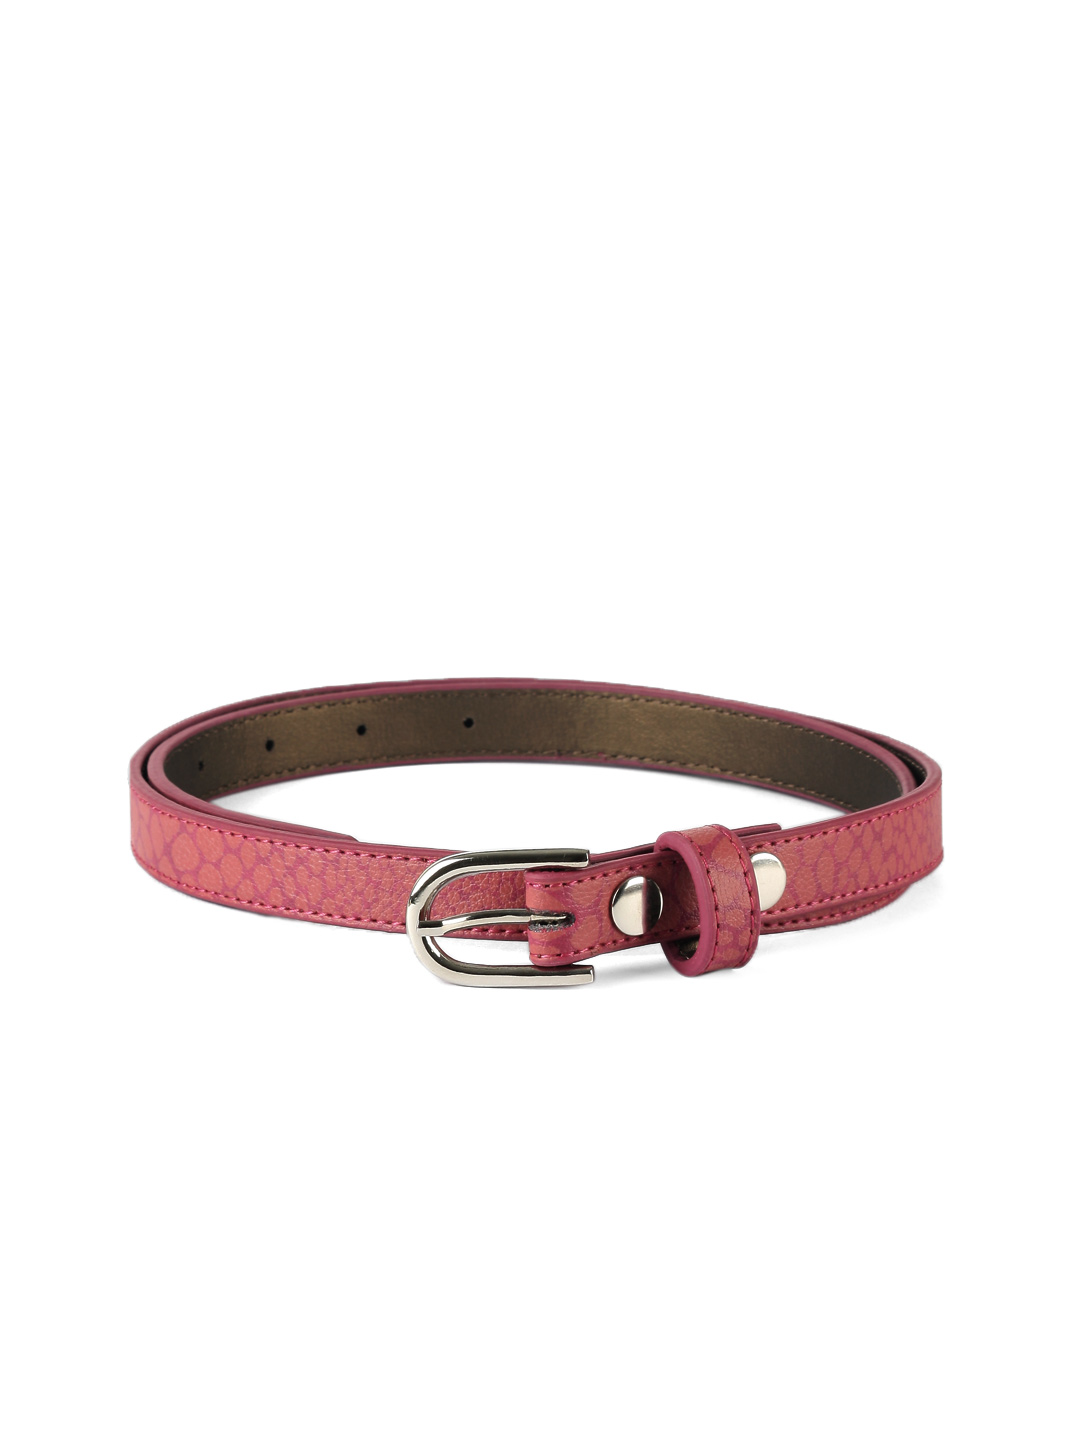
Baggit Women Tickle Taj Pink Belt
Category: Accessories / Belts / Belts
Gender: Women
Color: Pink
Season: Winter 2015
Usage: Casual